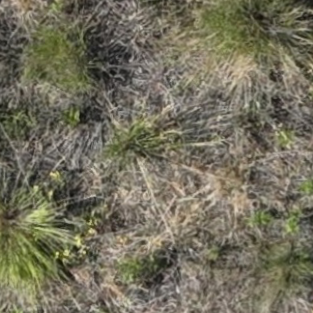
Month: july